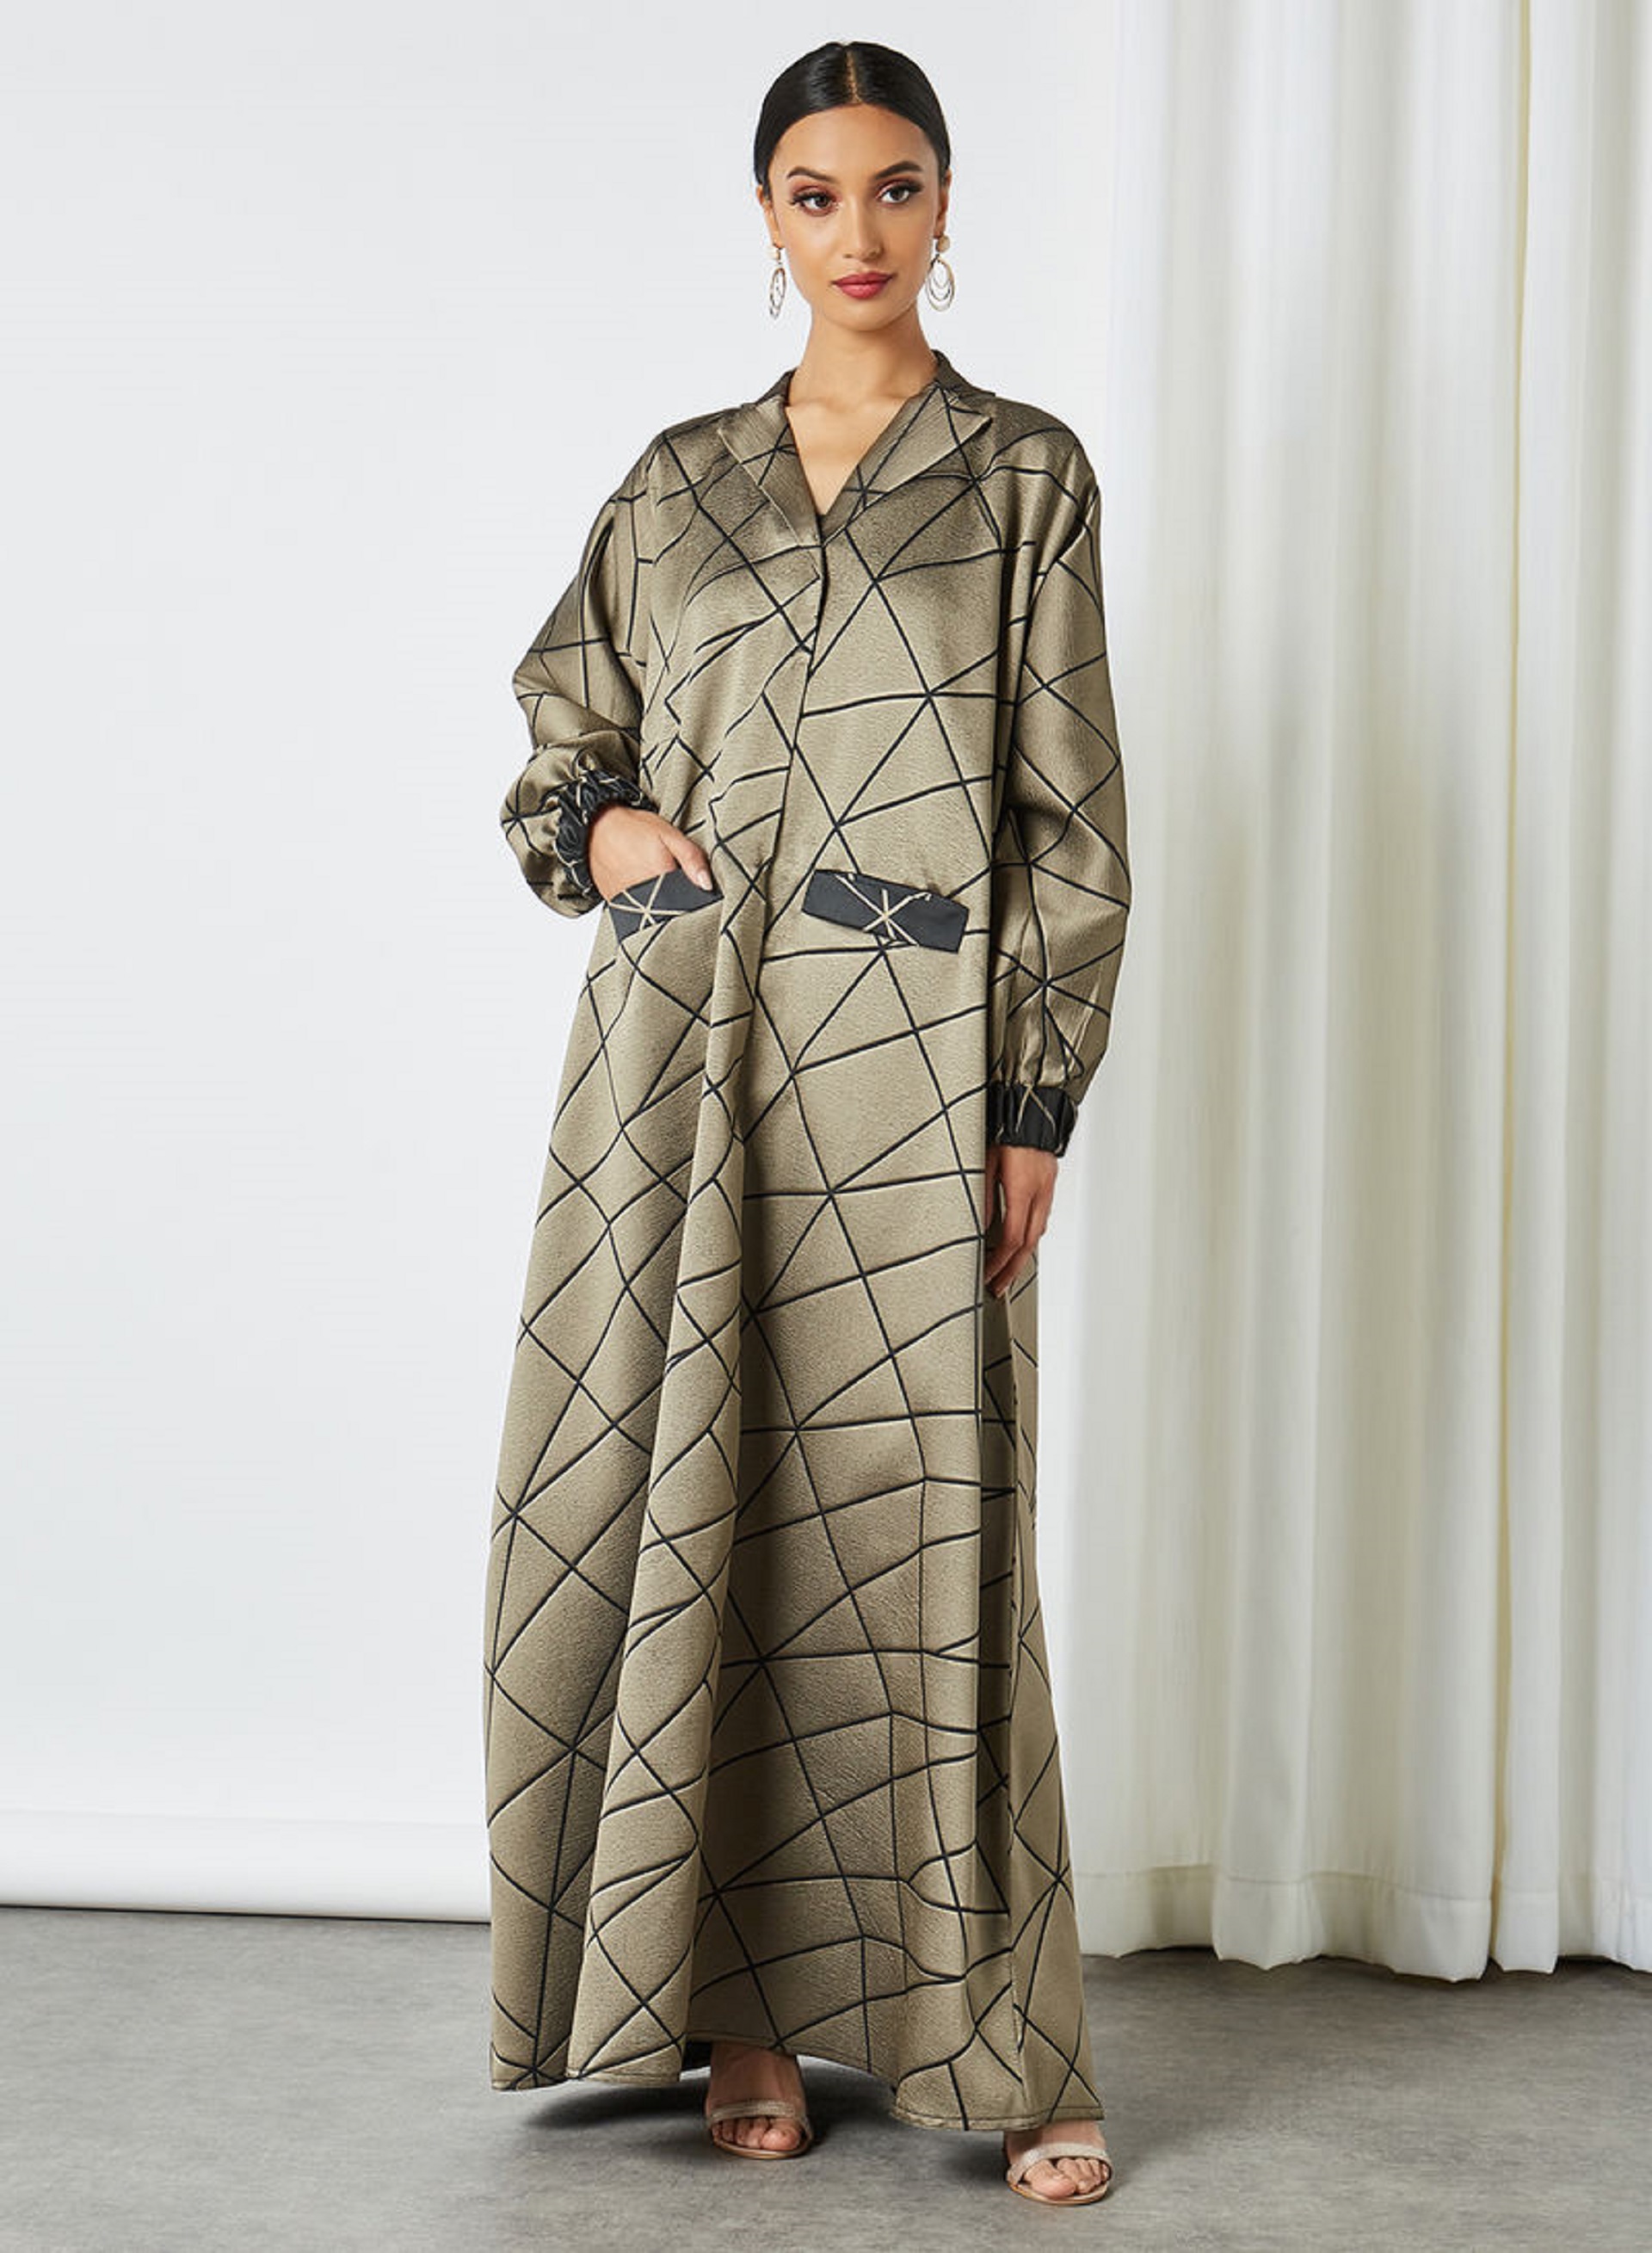
abaya, dresses, shoulder, One piece garment, neck, street fashion, sleeve, waist, gown, headgear, fashion model, formal wear, blazer, fashion design, curtain, costume design, event, haute couture, pattern, costume, day dress, vintage clothing, necklace, peach, visual arts, flooring, sandal, public event, classic, photo shoot, runway